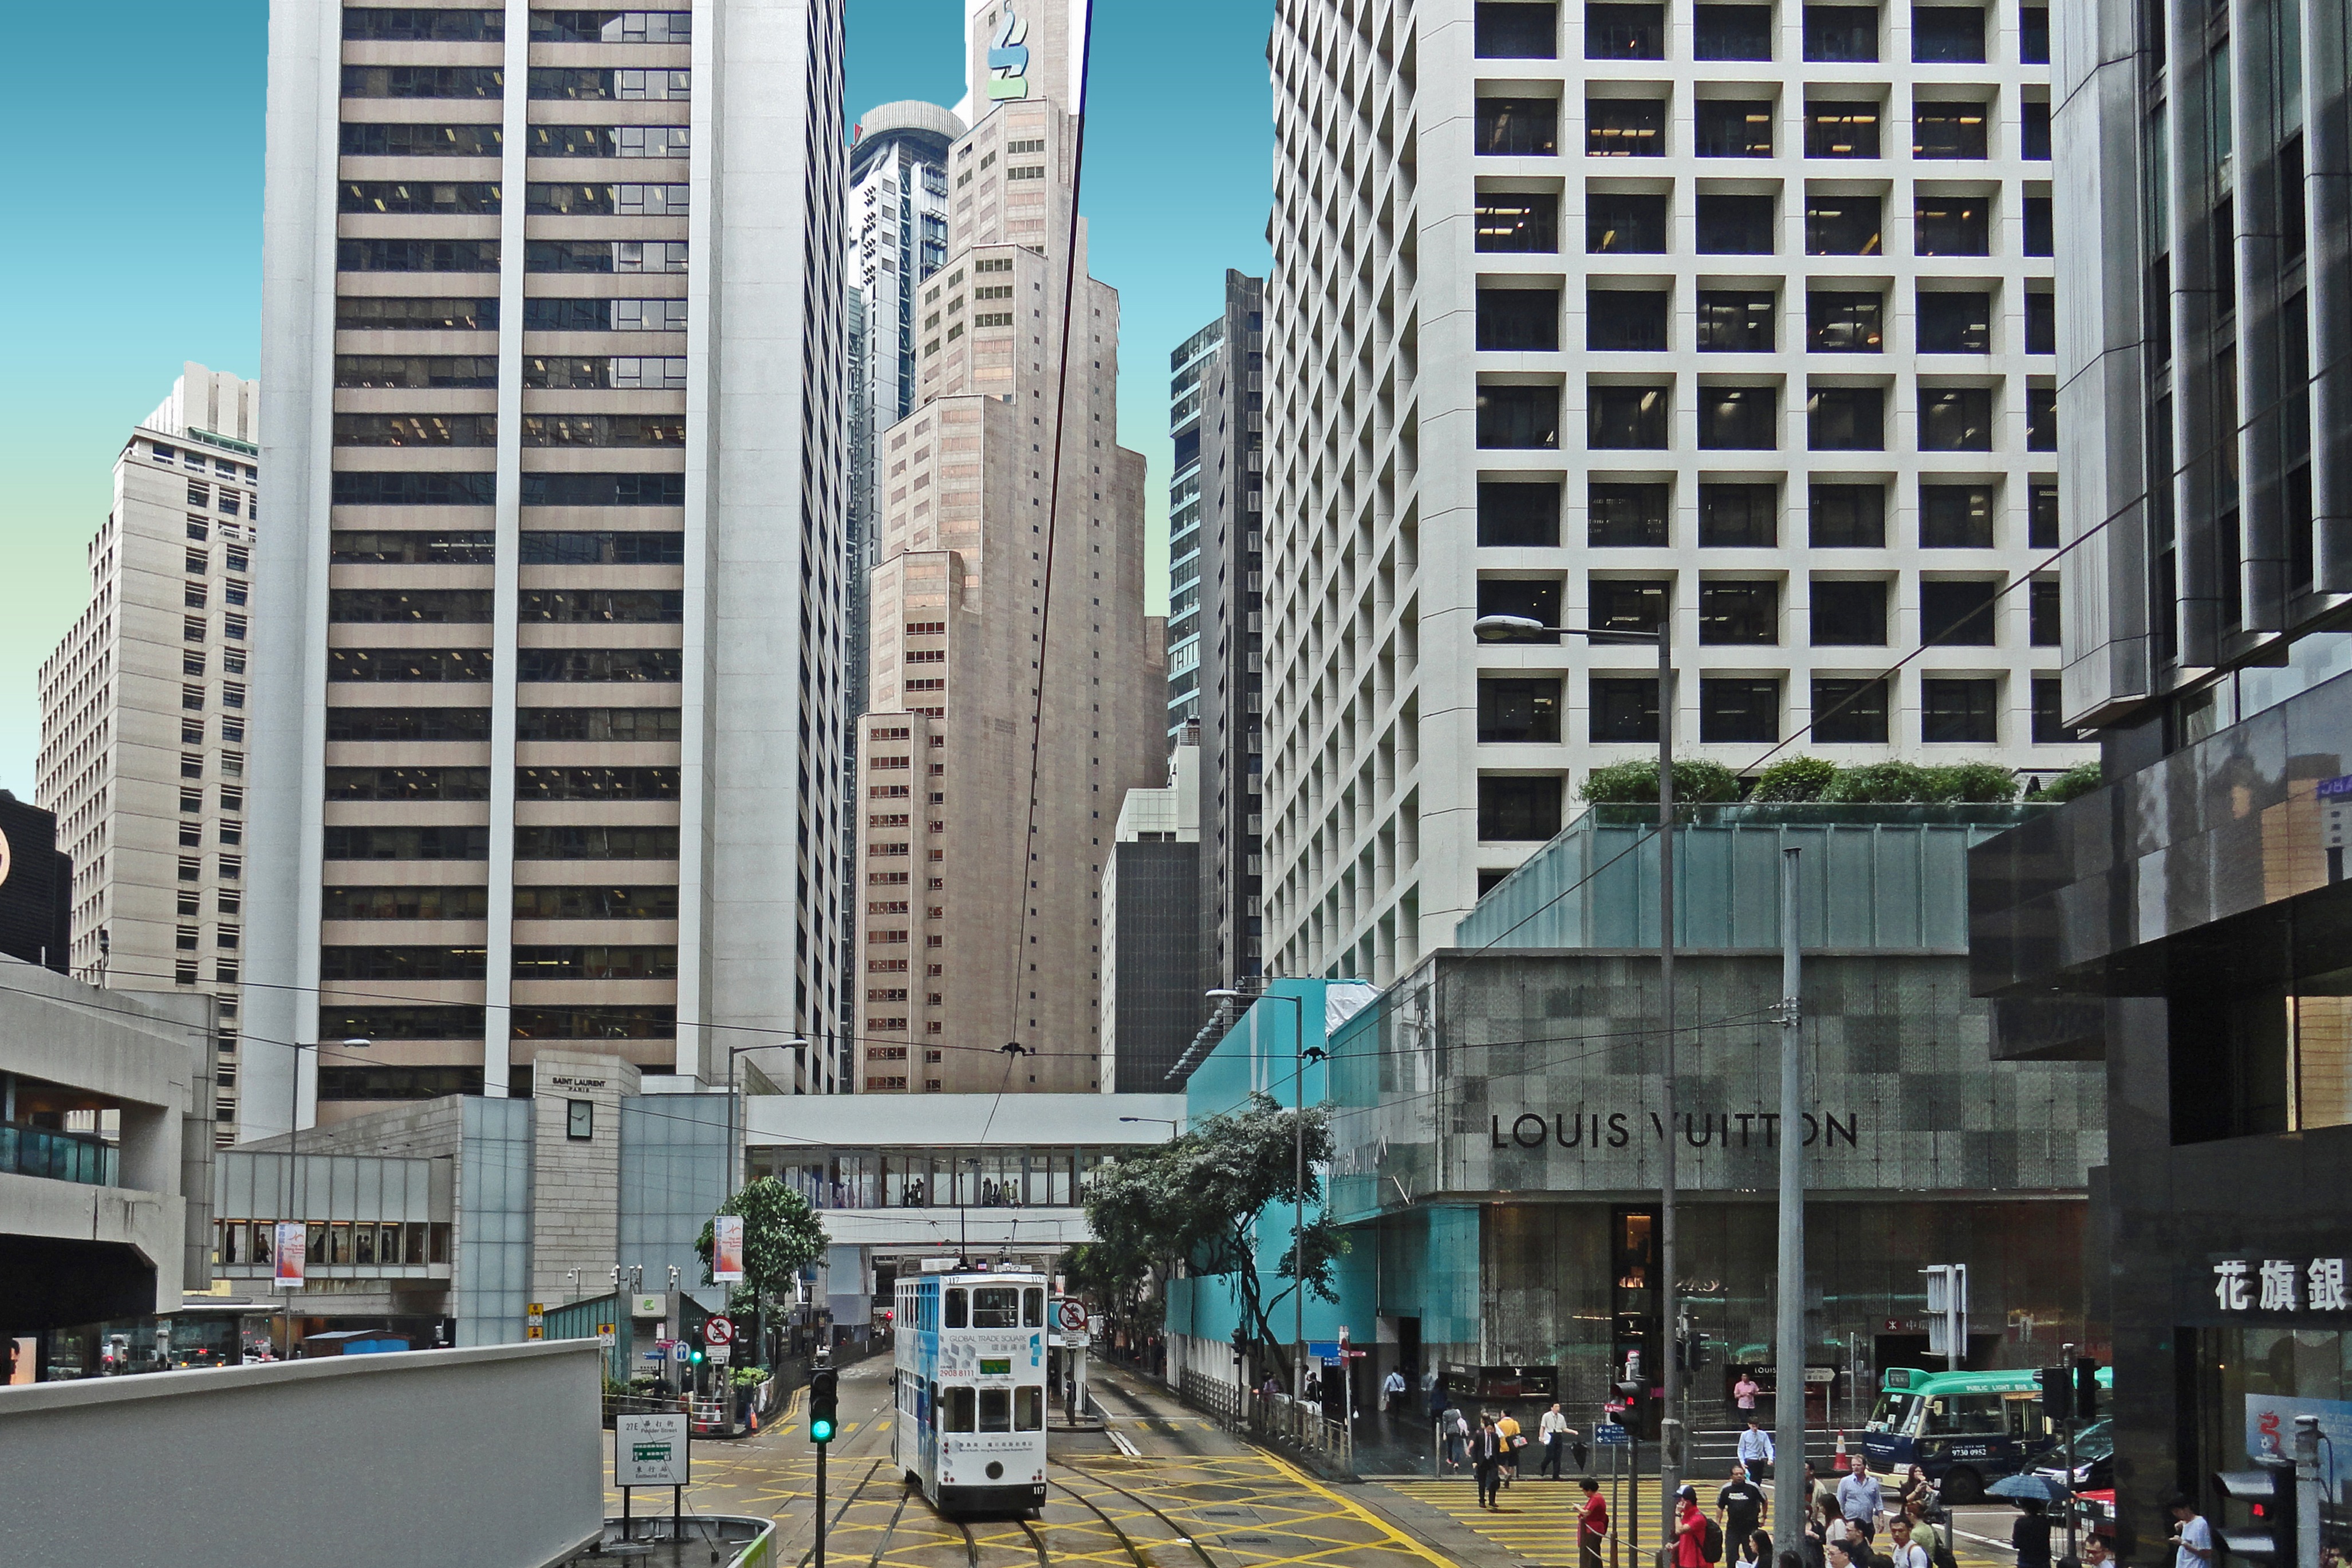
pedestrian, architecture, skyline, street, building, city, skyscraper, cityscape, downtown, transport, plaza, asia, landmark, facade, tower block, public transport, hong kong, metropolis, condominium, neighbourhood, big city, shopping mall, urban area, human settlement, metropolitan area